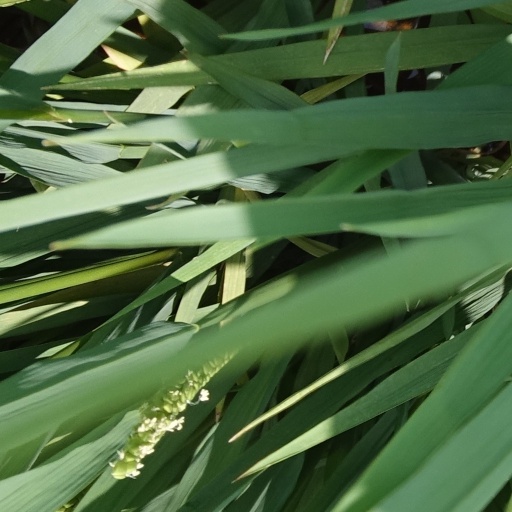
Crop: rice